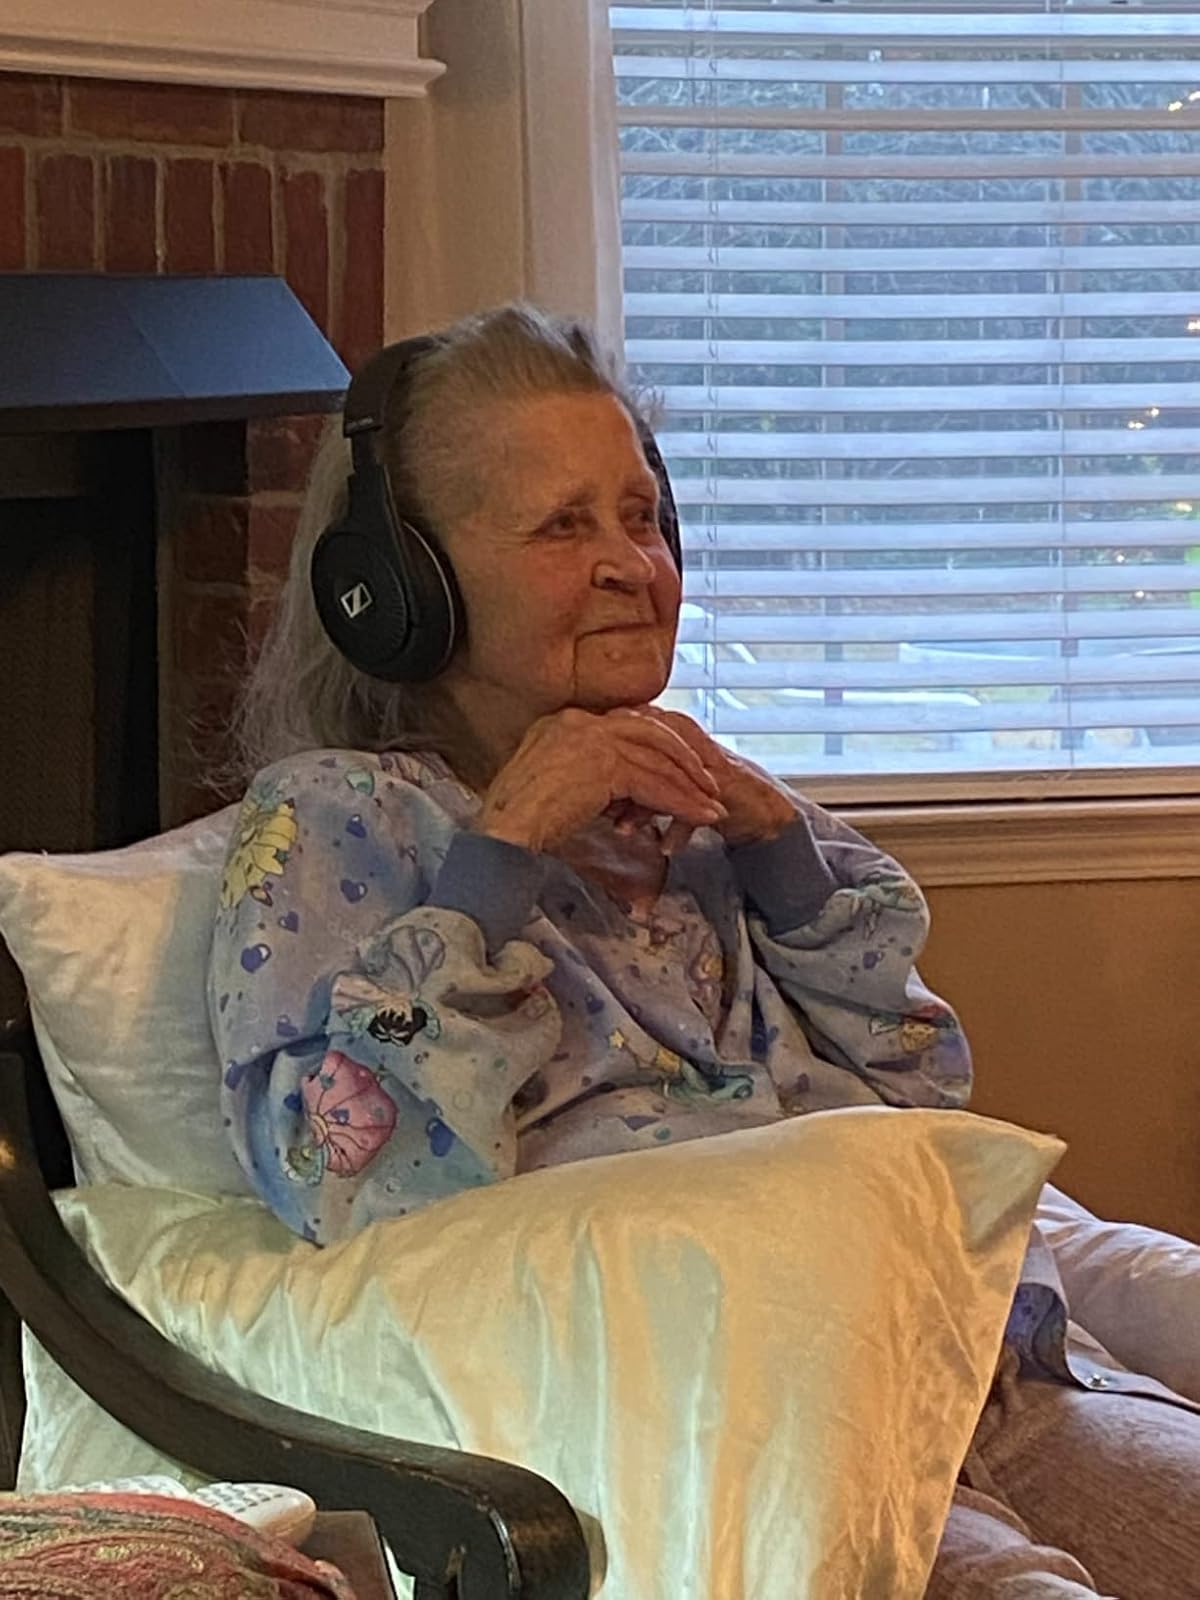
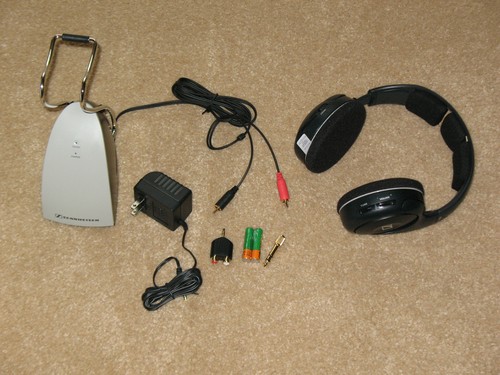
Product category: headphones
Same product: yes